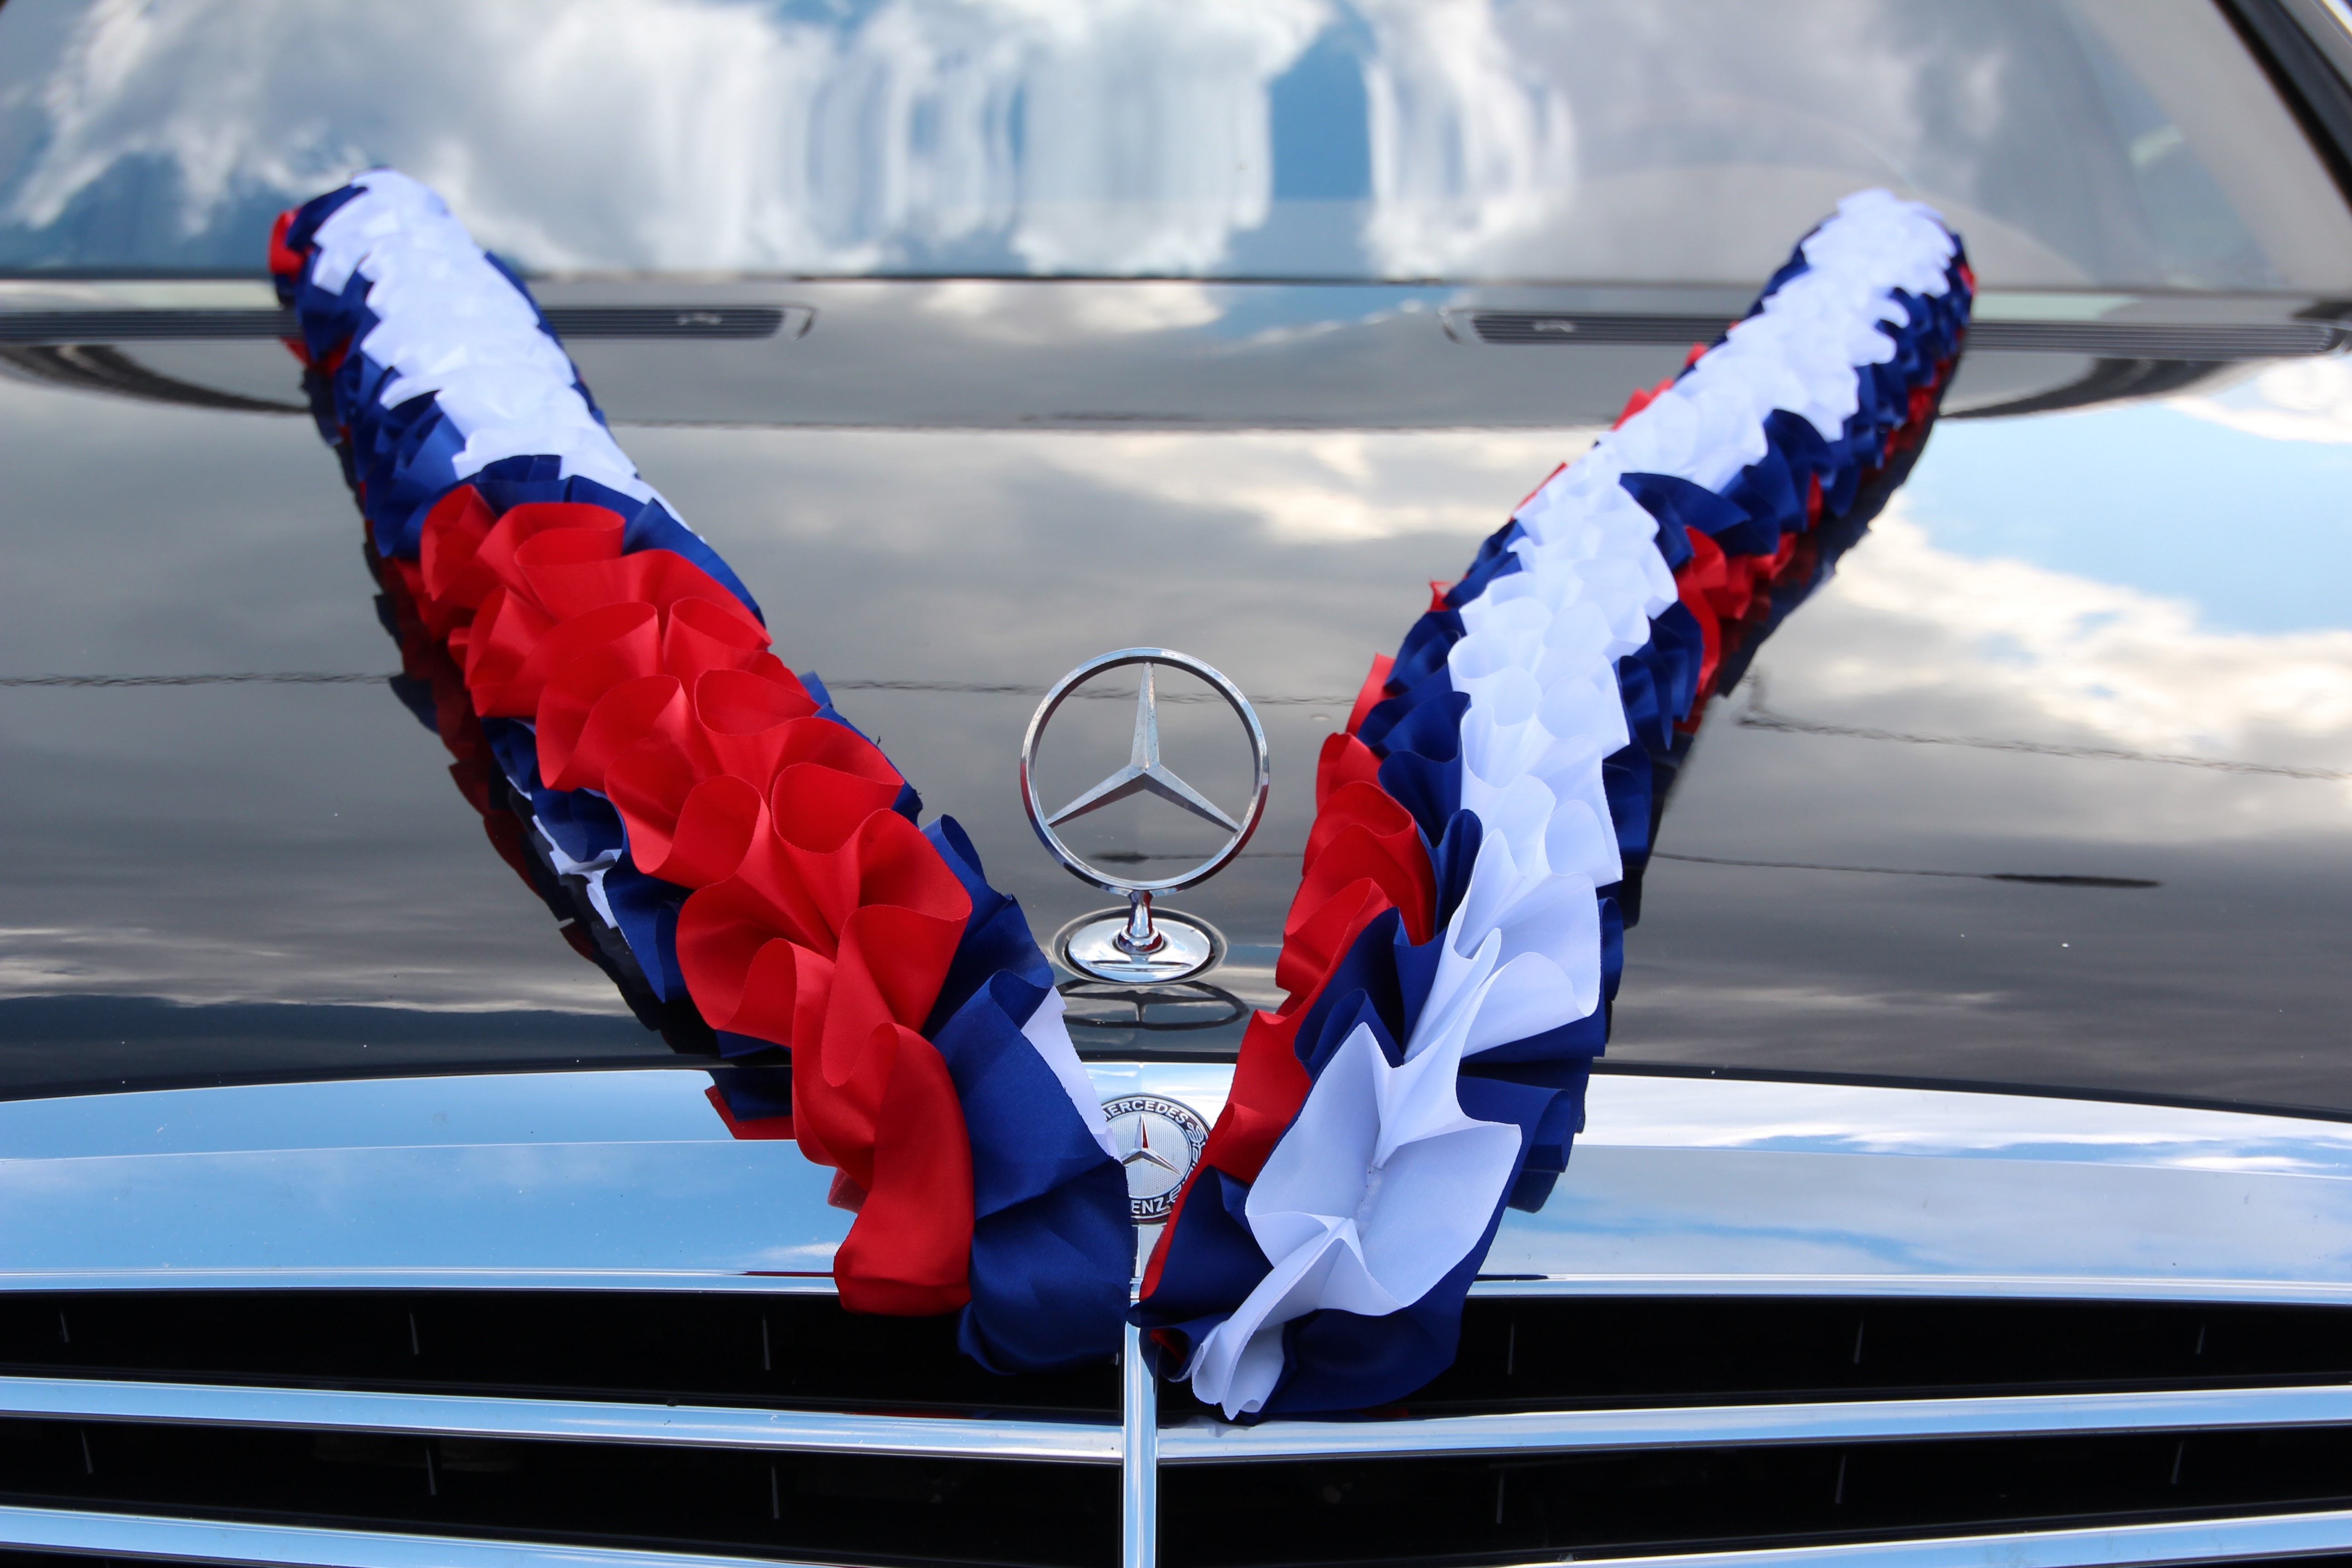
wing, car, star, vehicle, blue, wedding, marriage, moscow, mercedes, russia, limousine, benz, east, marry, bridal car, soviet union, automotive exterior, s class